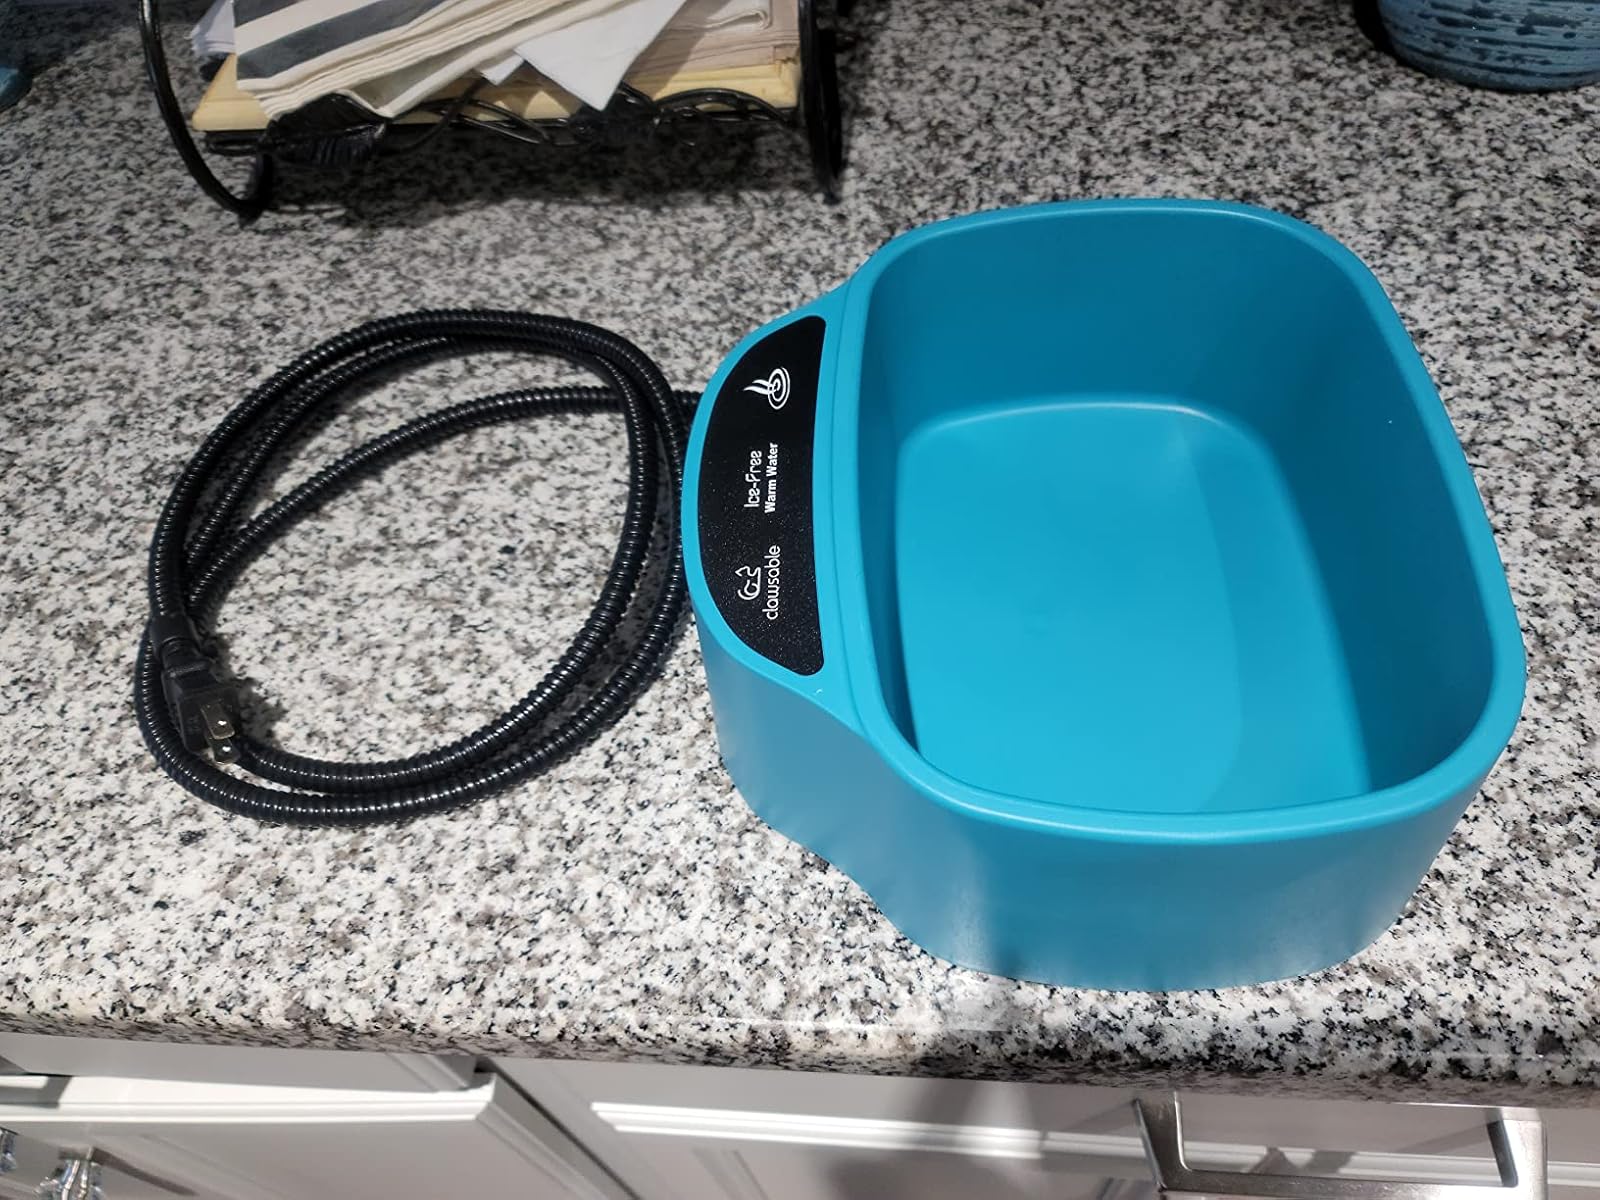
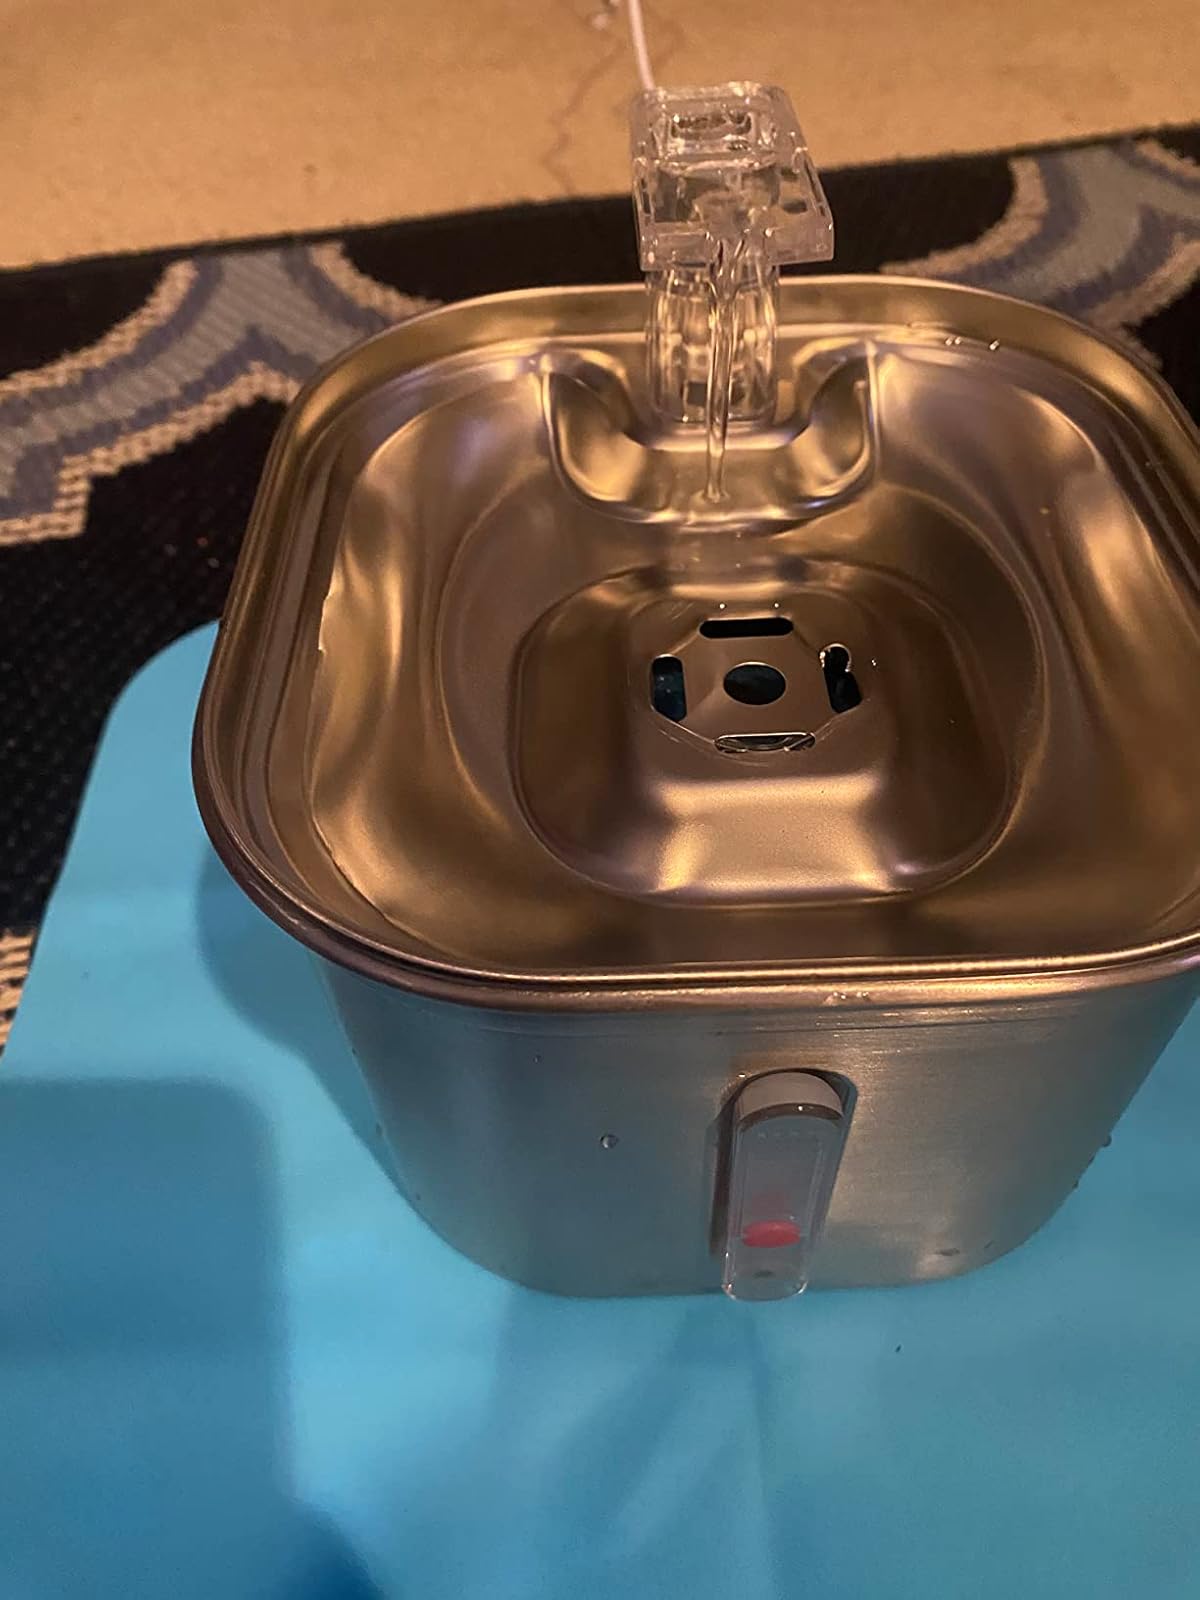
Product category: items_bowl
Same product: no